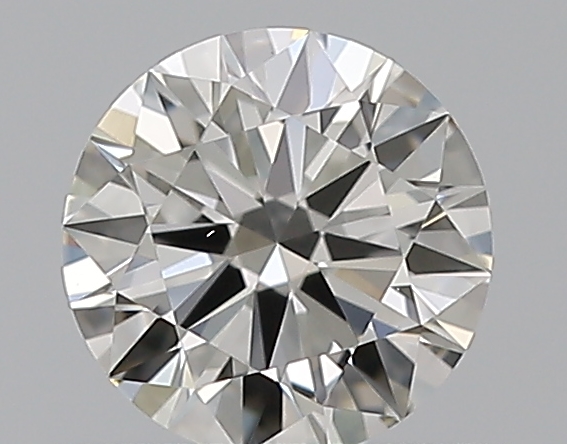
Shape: round
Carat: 0.5
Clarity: VS1
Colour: J
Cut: EX
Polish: EX
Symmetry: EX
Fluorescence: F
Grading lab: GIA
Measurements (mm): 5.15 x 5.18 x 3.05